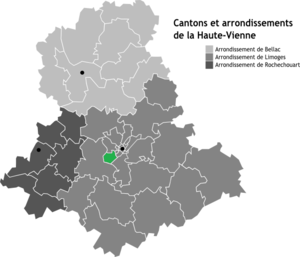
Carte des arrondissements de la Haute-Vienne
Le canton de Limoges-Isle est une ancienne division administrative française située dans le département de la Haute-Vienne et la région Nouvelle-Aquitaine. À la suite du redécoupage cantonal de 2014, le canton est fondu dans ceux de Limoges-1 et Limoges-9.